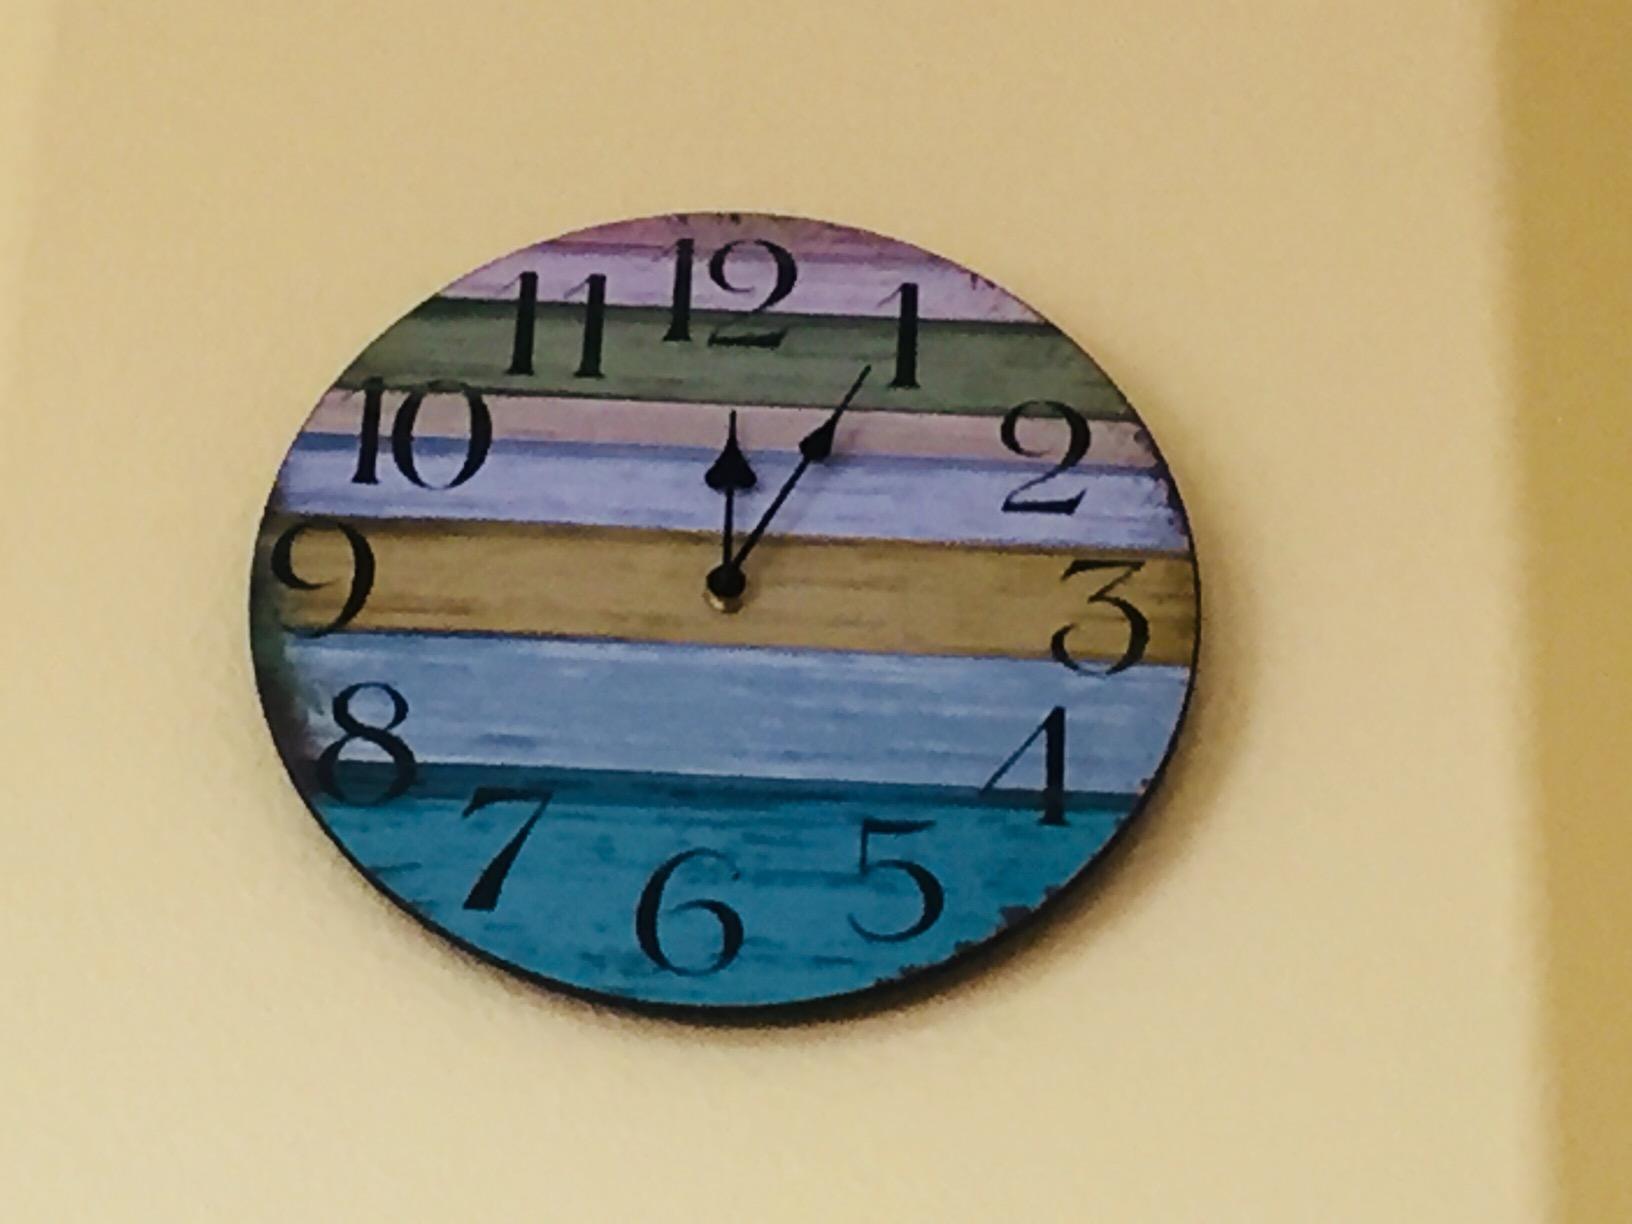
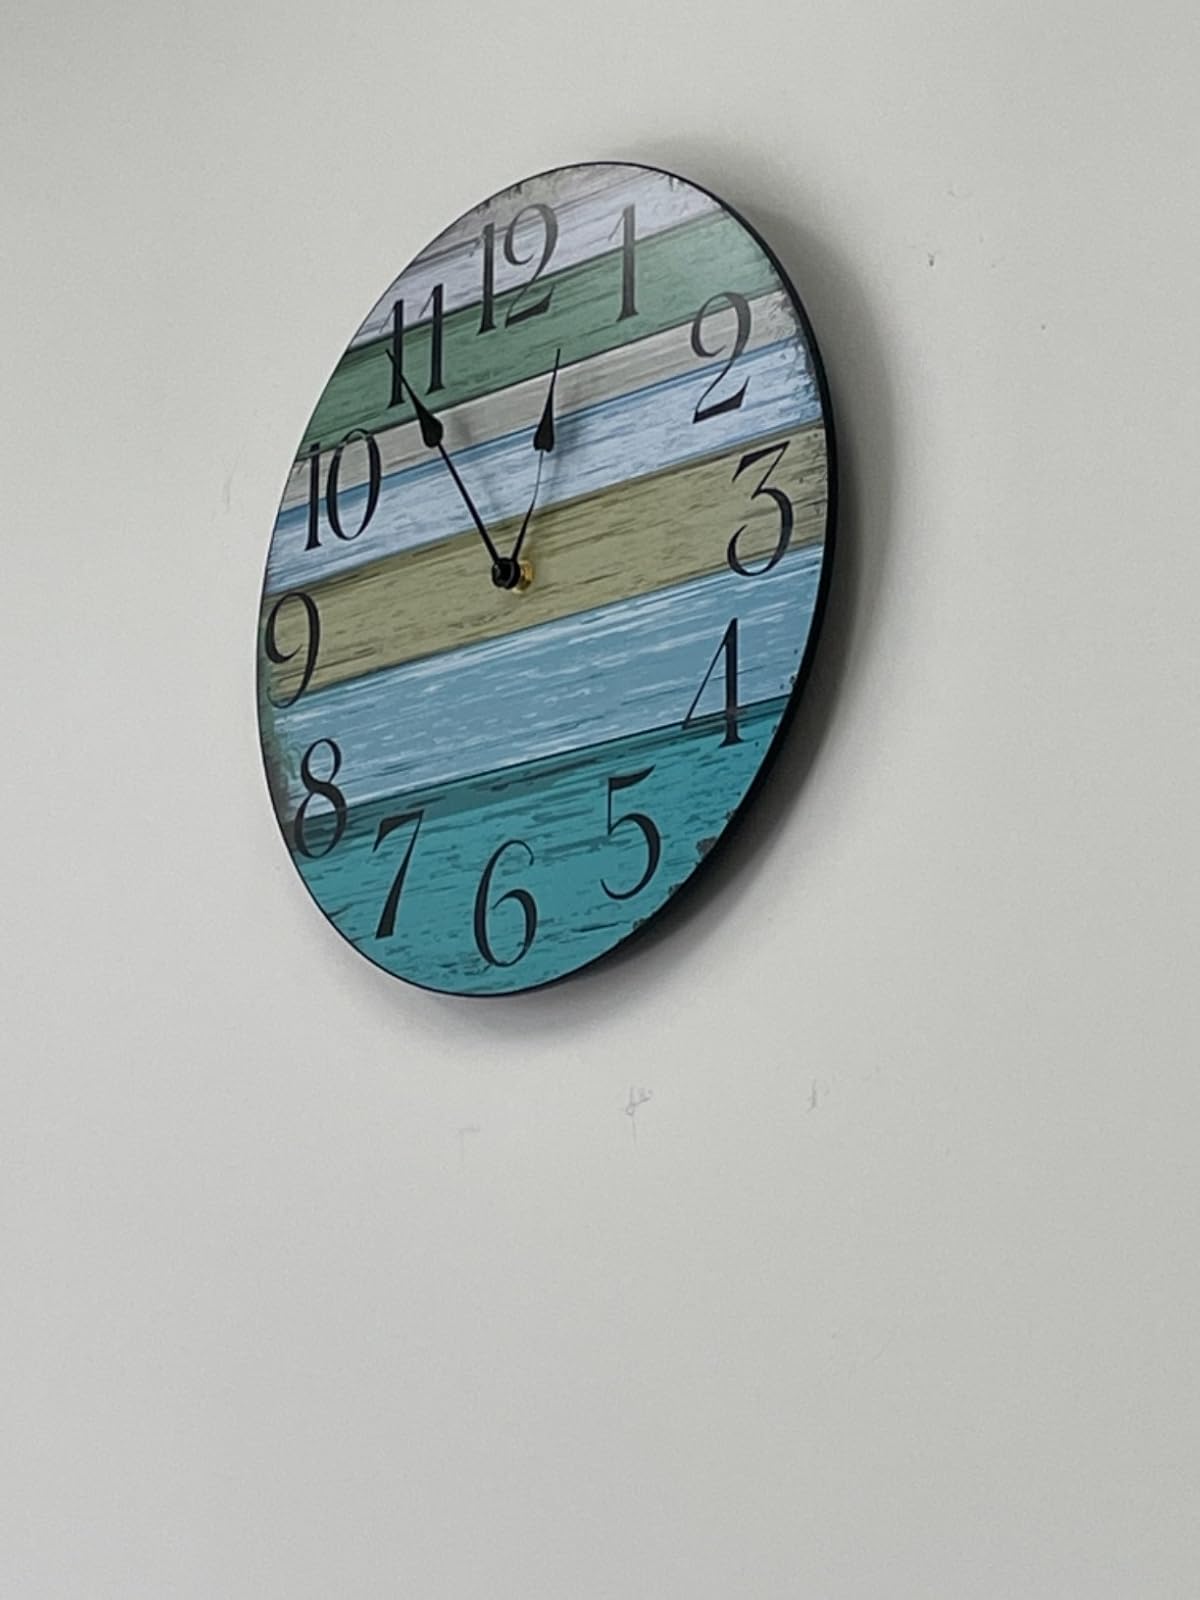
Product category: clock
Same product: yes